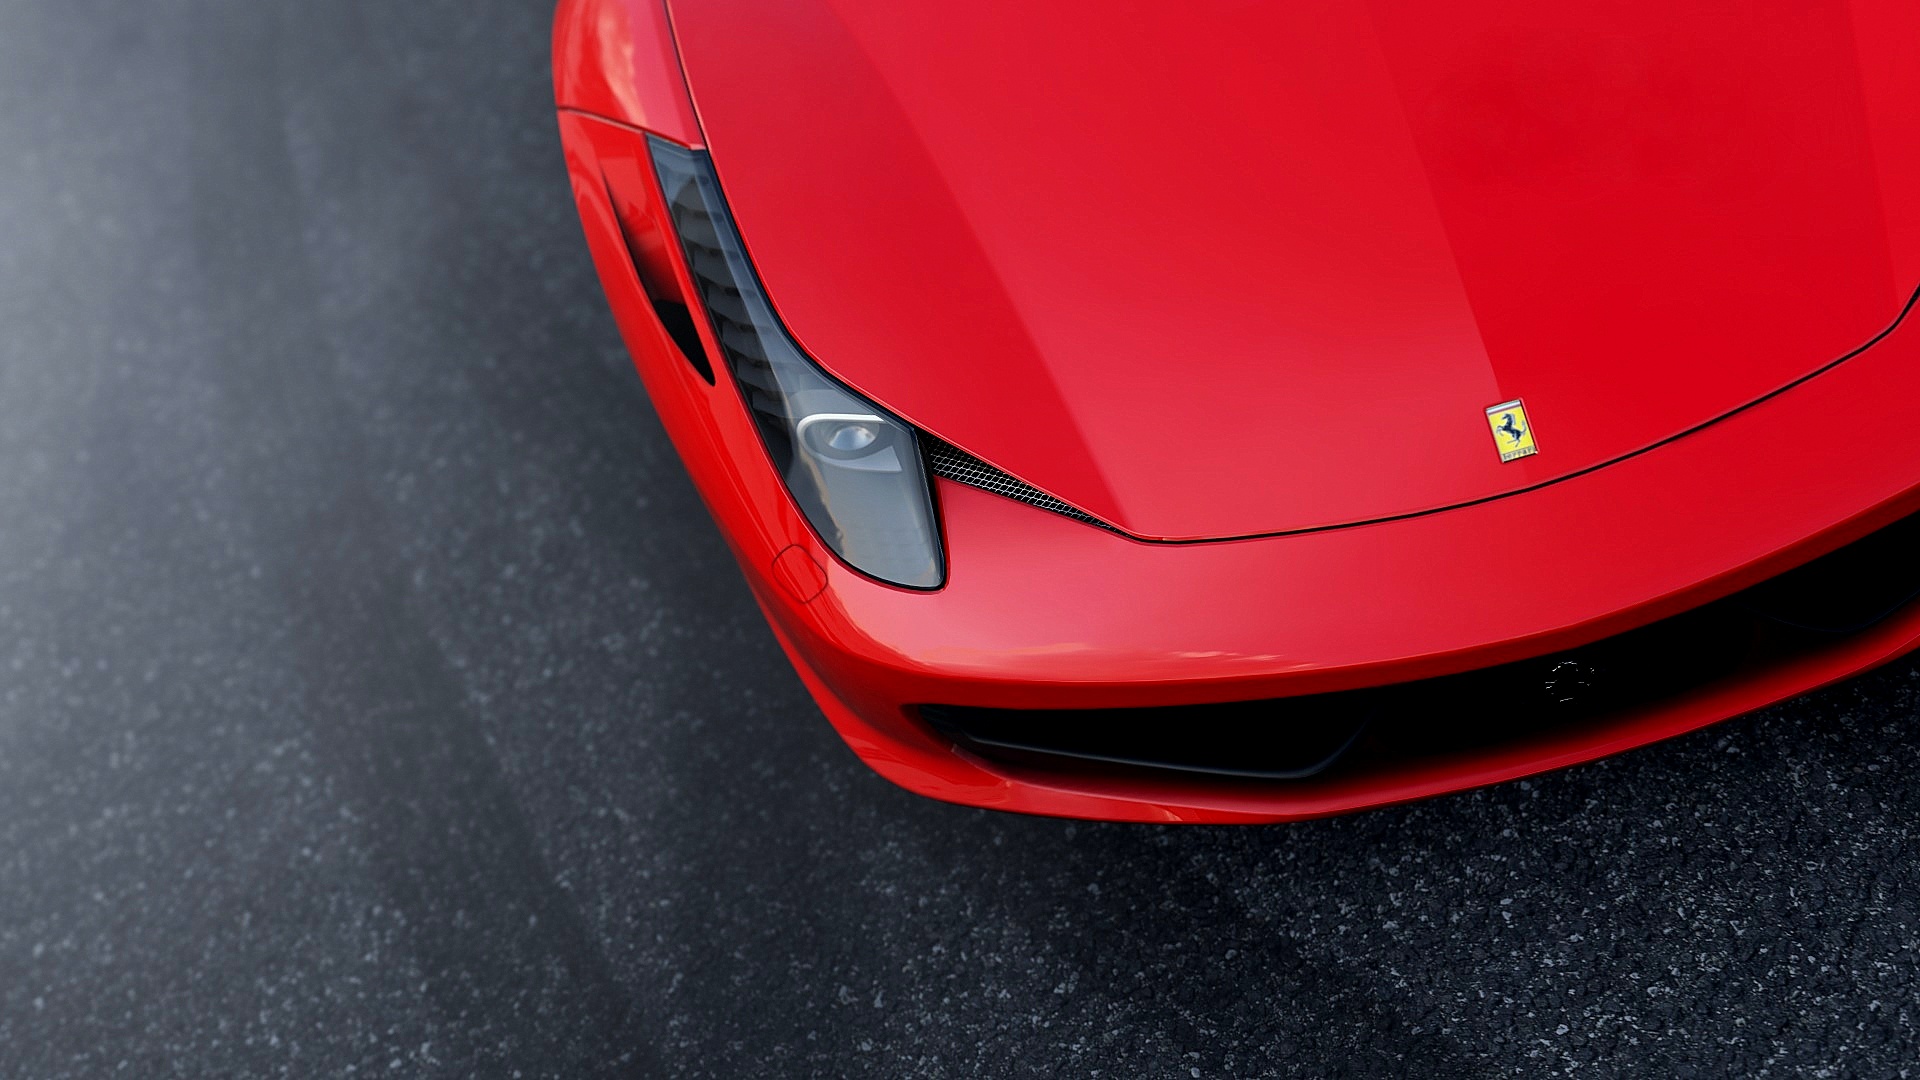
car, wheel, red, vehicle, sports car, bumper, supercar, coupe, land vehicle, automobile make, automotive exterior, automotive design, luxury vehicle, performance car, ferrari 458, ferrari spa, ferrari f430